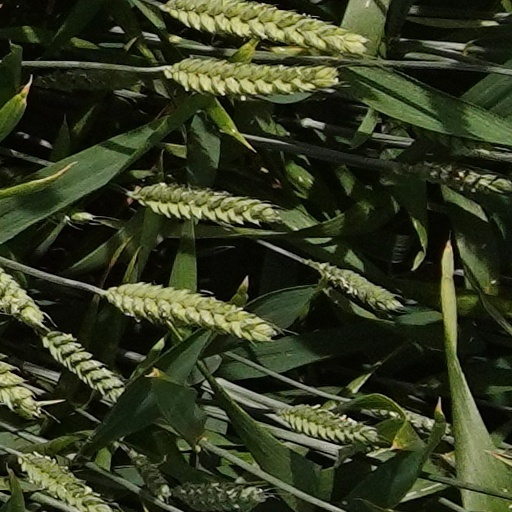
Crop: wheat